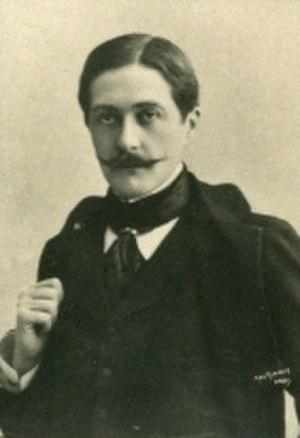
Paul Hervieu, né le 2 septembre 1857 à Neuilly-sur-Seine et mort le 25 octobre 1915 en son domicile dans le 16ᵉ arrondissement de Paris, est un romancier et auteur dramatique français.